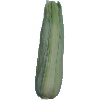
Label: corn_husk